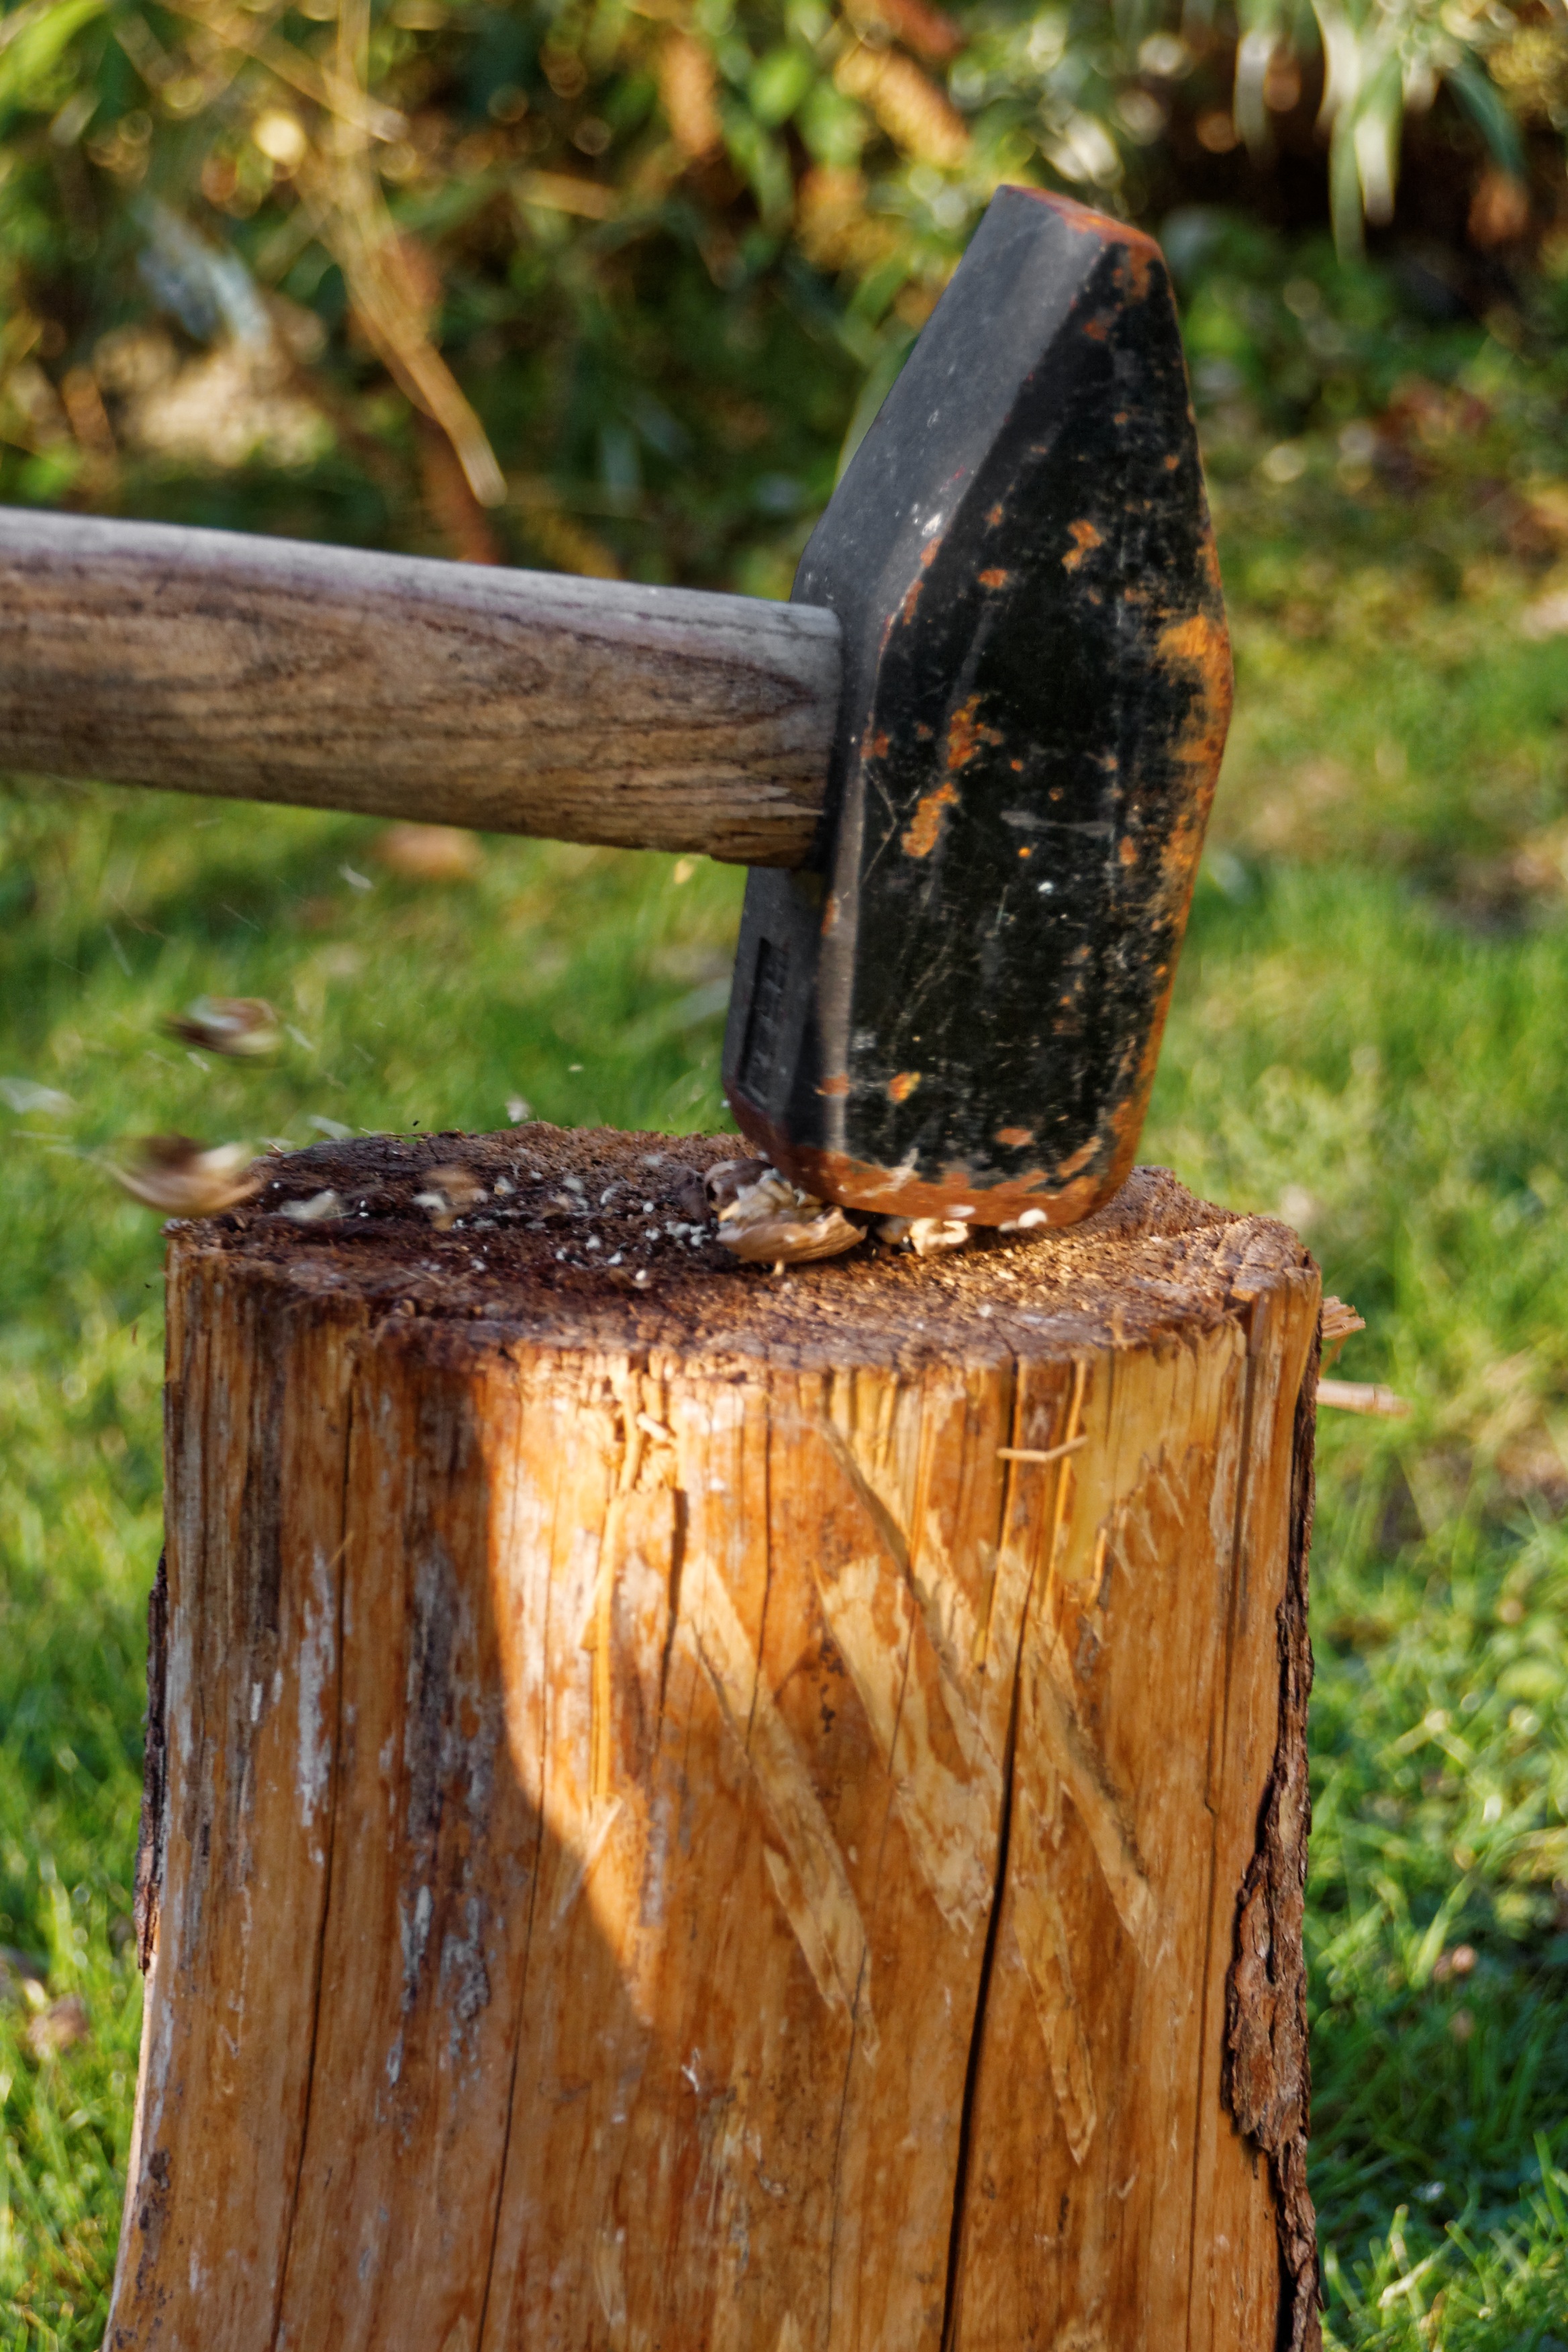
tree, open, plant, wood, leaf, trunk, tool, food, hammer, soil, crack, nut, christmas, eat, walnut, christmas time, fruit bowl, tree stump, nutcracker, nutshells, man made object, breaking up, sledge hammer, woody plant